L1A1 Self-Loading Rifle

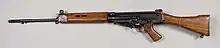
A BSA-built L1A1 in the Swedish Army Museum

During the Vietnam War, the SLR was the standard weapon issued to Australian infantrymen. Most Australian soldiers preferred the larger calibre weapon over the American M16, because the SLR was substantially more reliable and its more powerful NATO 7.62 round could be trusted to kill an enemy soldier outright. The Australians' jungle warfare tactics used in Vietnam were refined by their experience in earlier jungle conflicts, e.g., the Malayan Emergency and the Konfrontasi campaign in Borneo, and were considered far more threatening by their Viet Cong opponents than those employed by U.S. forces. The Australians considered the strengths and limitations of the SLR and its heavy ammunition load to be better suited to actual combat.